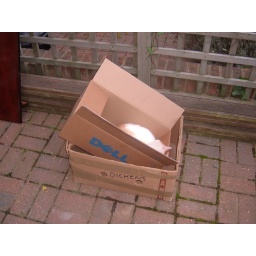
cat in a box 3